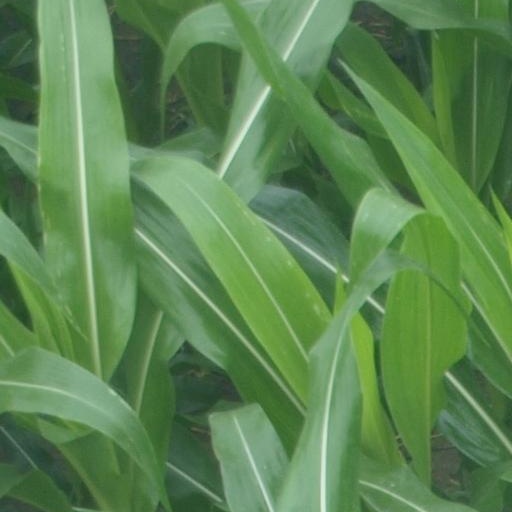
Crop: maize; corn